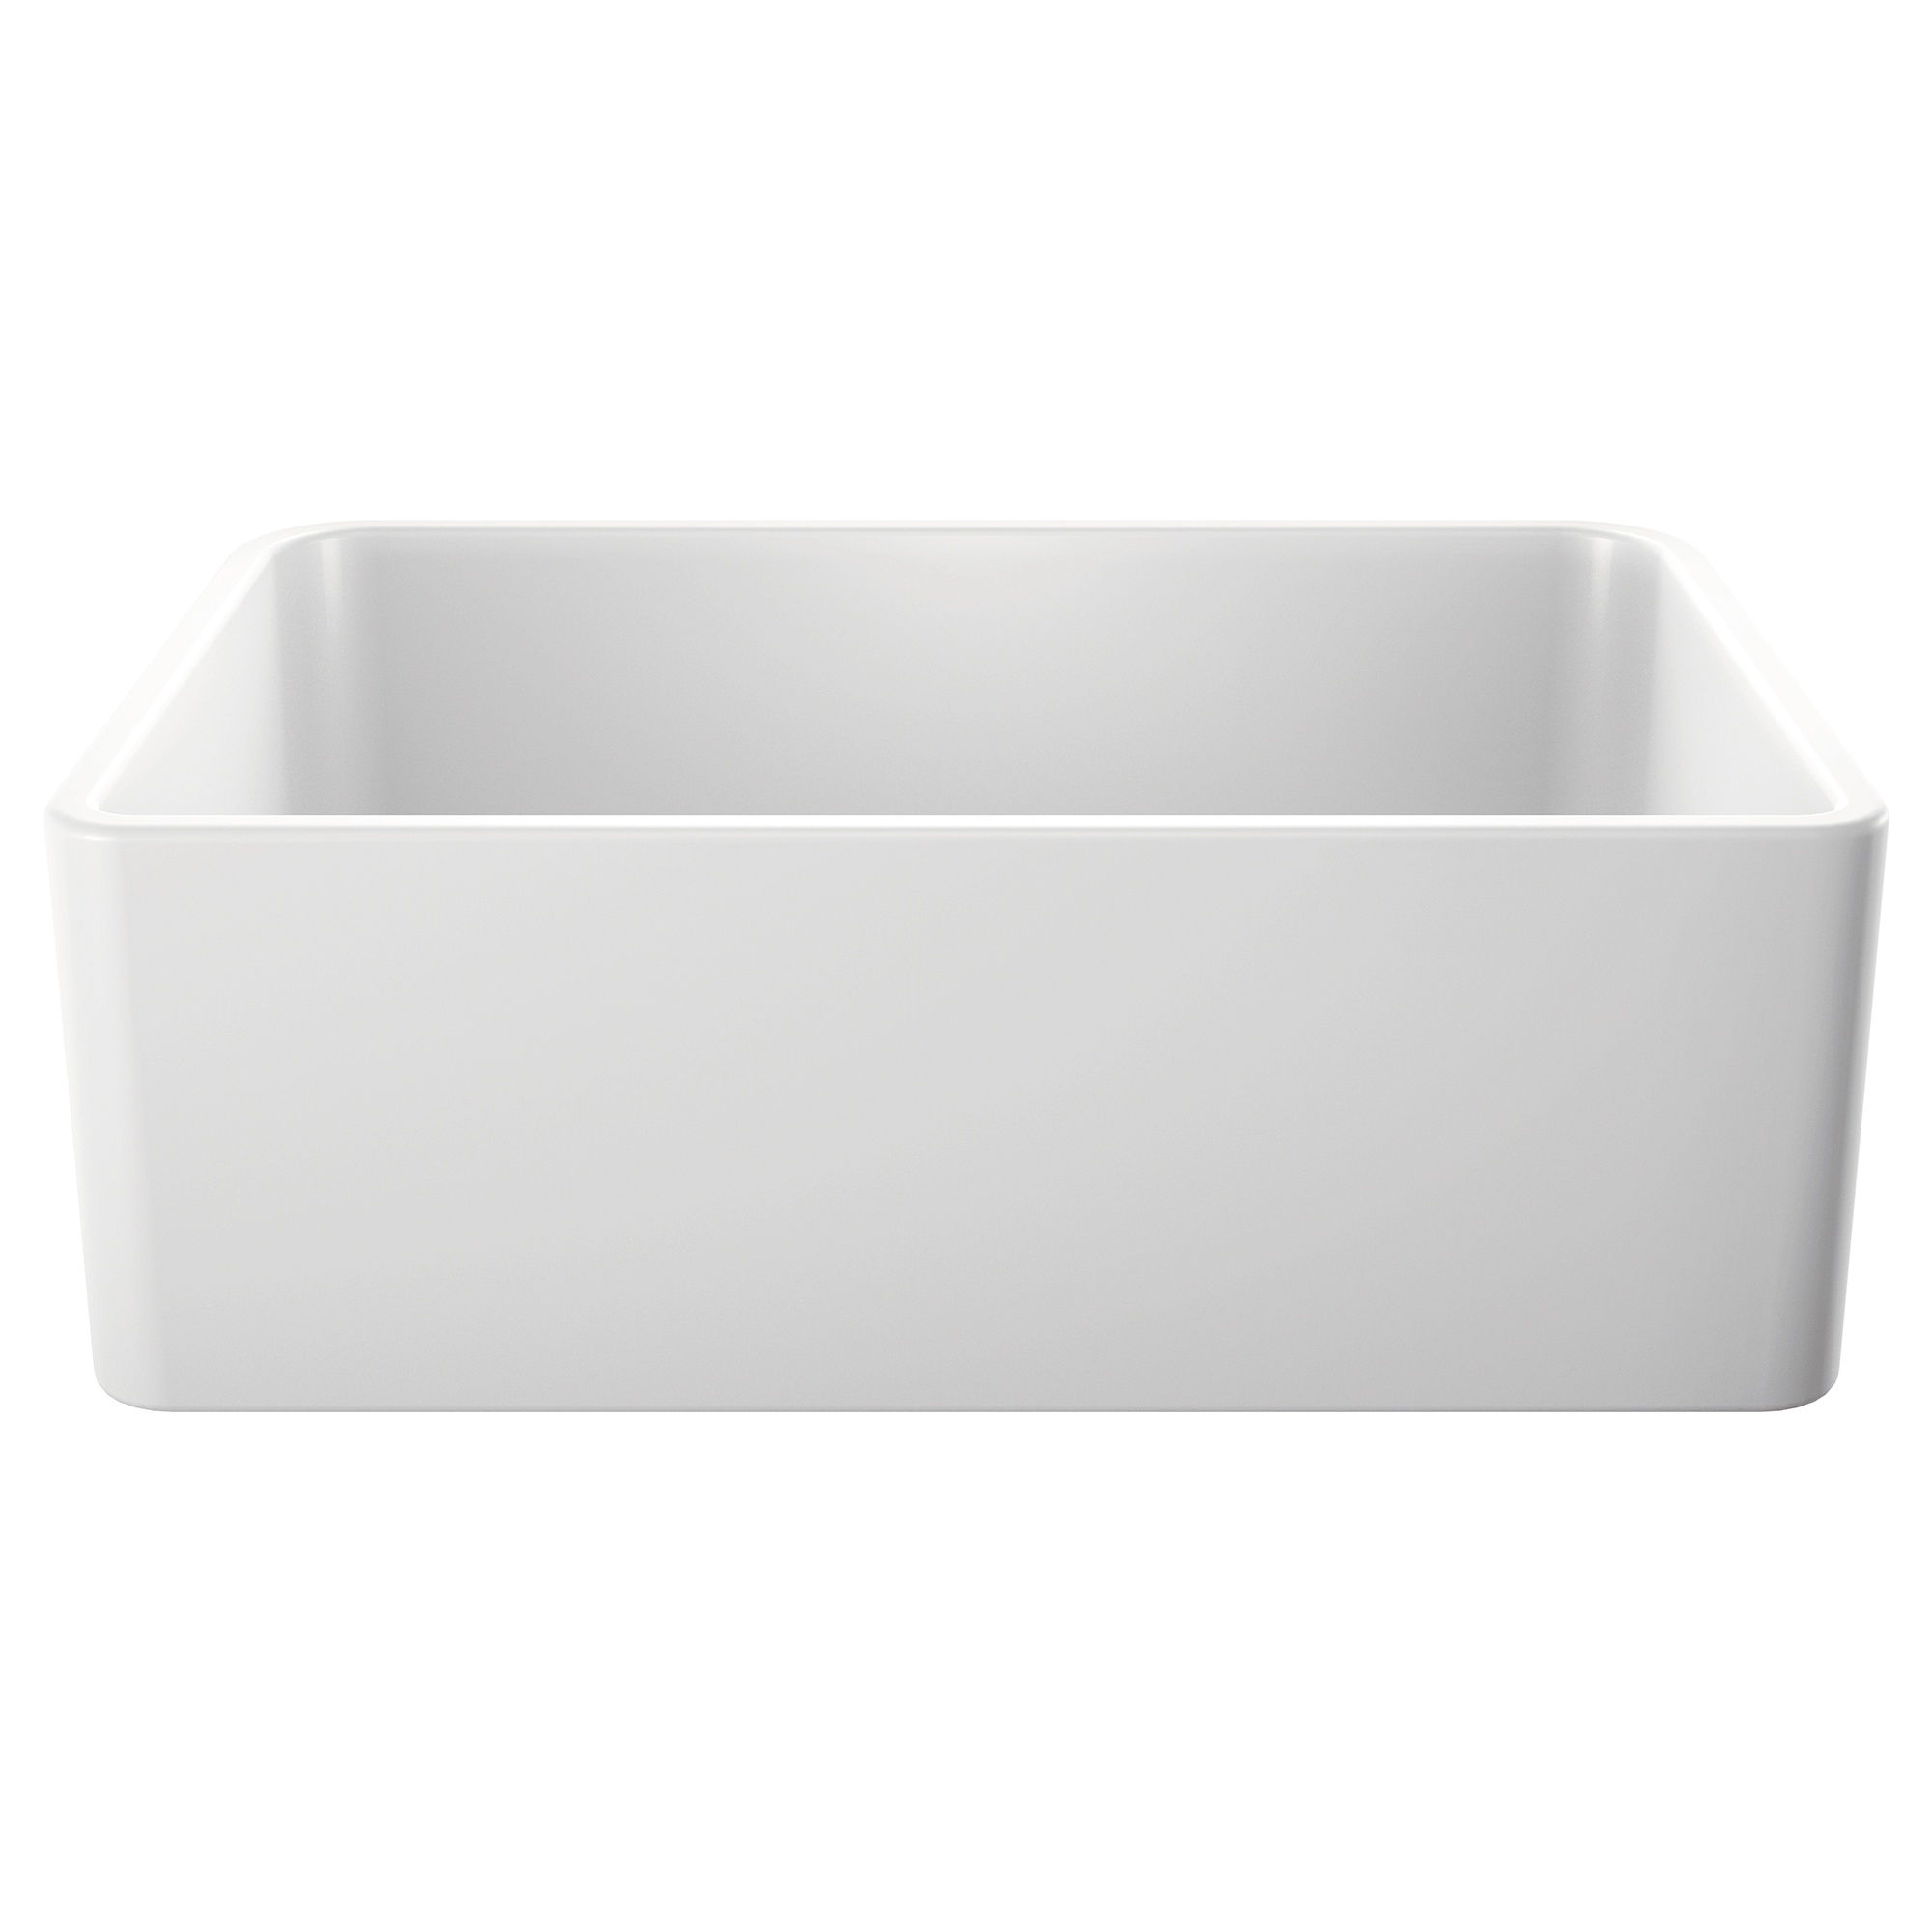
BLANCO 525010 Cerana Cerana 30" Fireclay Single Bowl Apron-Front Farmhouse Sink - White in White
The BLANCO CERANA 30" FARMHOUSE SINK is the first ceramic sink with two different corner styles, providing a reversible design. Choose between a more traditional or contemporary corner design and customize your installation. Hand-finishing techniques and high-firing temperatures used in the production of BLANCO Fireclay result in smooth edges and a beautiful, smooth and glossy surface that is incredibly durable. Leading-edge production methods, special manufacturing techniques and decades of experience ensure that the quality of BLANCO fireclay remains consistently high. The CERANA 30" is suitable for all kitchens, laundry rooms and mudrooms. Combine the CERANA 30" sink with a BLANCO faucet and accessories to create a BLANCO UNIT; a seamless, fully-integrated kitchen solution designed to transform kitchen chores into joyful experiences. Everything you need to drink, prep and clean, all in one place.
Brand: Blanco
Category: Hardware > Plumbing > Plumbing Fixtures > Sinks > Kitchen & Utility Sinks > Farmhouse Sinks